Newcastle, Ontario

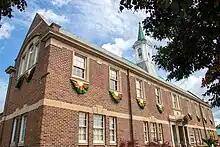
The Newcastle Community Hall was built in 1923, originally serving as a Post office, library, theatre and council chamber.

Newcastle was incorporated as a town in 1856. It remained a small community until the 1990s, when new residential development began and the population quickly swelled. Newcastle had a jail in the late 1800s. Maps of Newcastle from those years have not been discovered. Many have tried to find the location of this jail, but it is believed that it was either demolished or destroyed by the elements. There are jail cells in the Newcastle Community Hall.